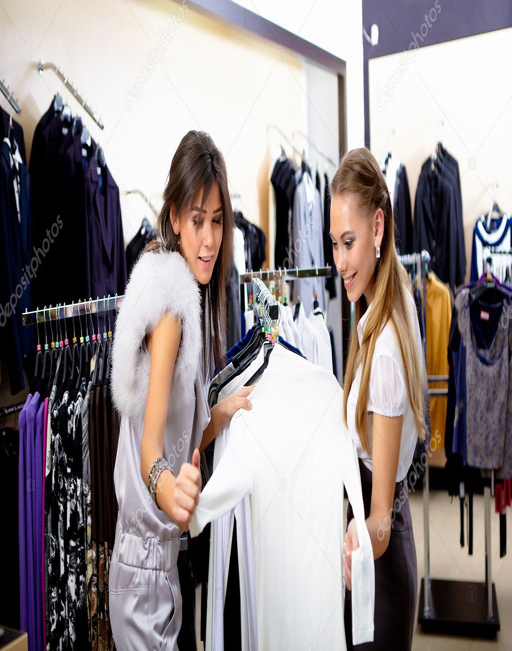
young woman in a shop buying clothes -- stock photo #